Bohdan Dedyckiy

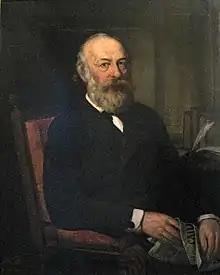
Bohdan Dedyckiy 1889 by Teofil Kopystynski 1844-1916

Bohdan Dedyckiy (1827–1908) was a Ukrainian Moscophile writer, poet and journalist from Galicia.